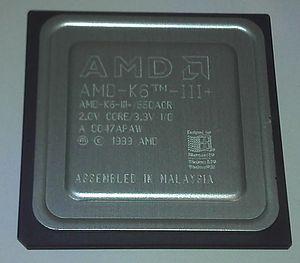
Le K6-III est un microprocesseur x86 vendu par AMD, le dernier et le plus rapide de tous les processeurs à base de socket 7.